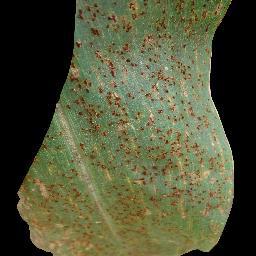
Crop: corn
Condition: (maize)_common_rust